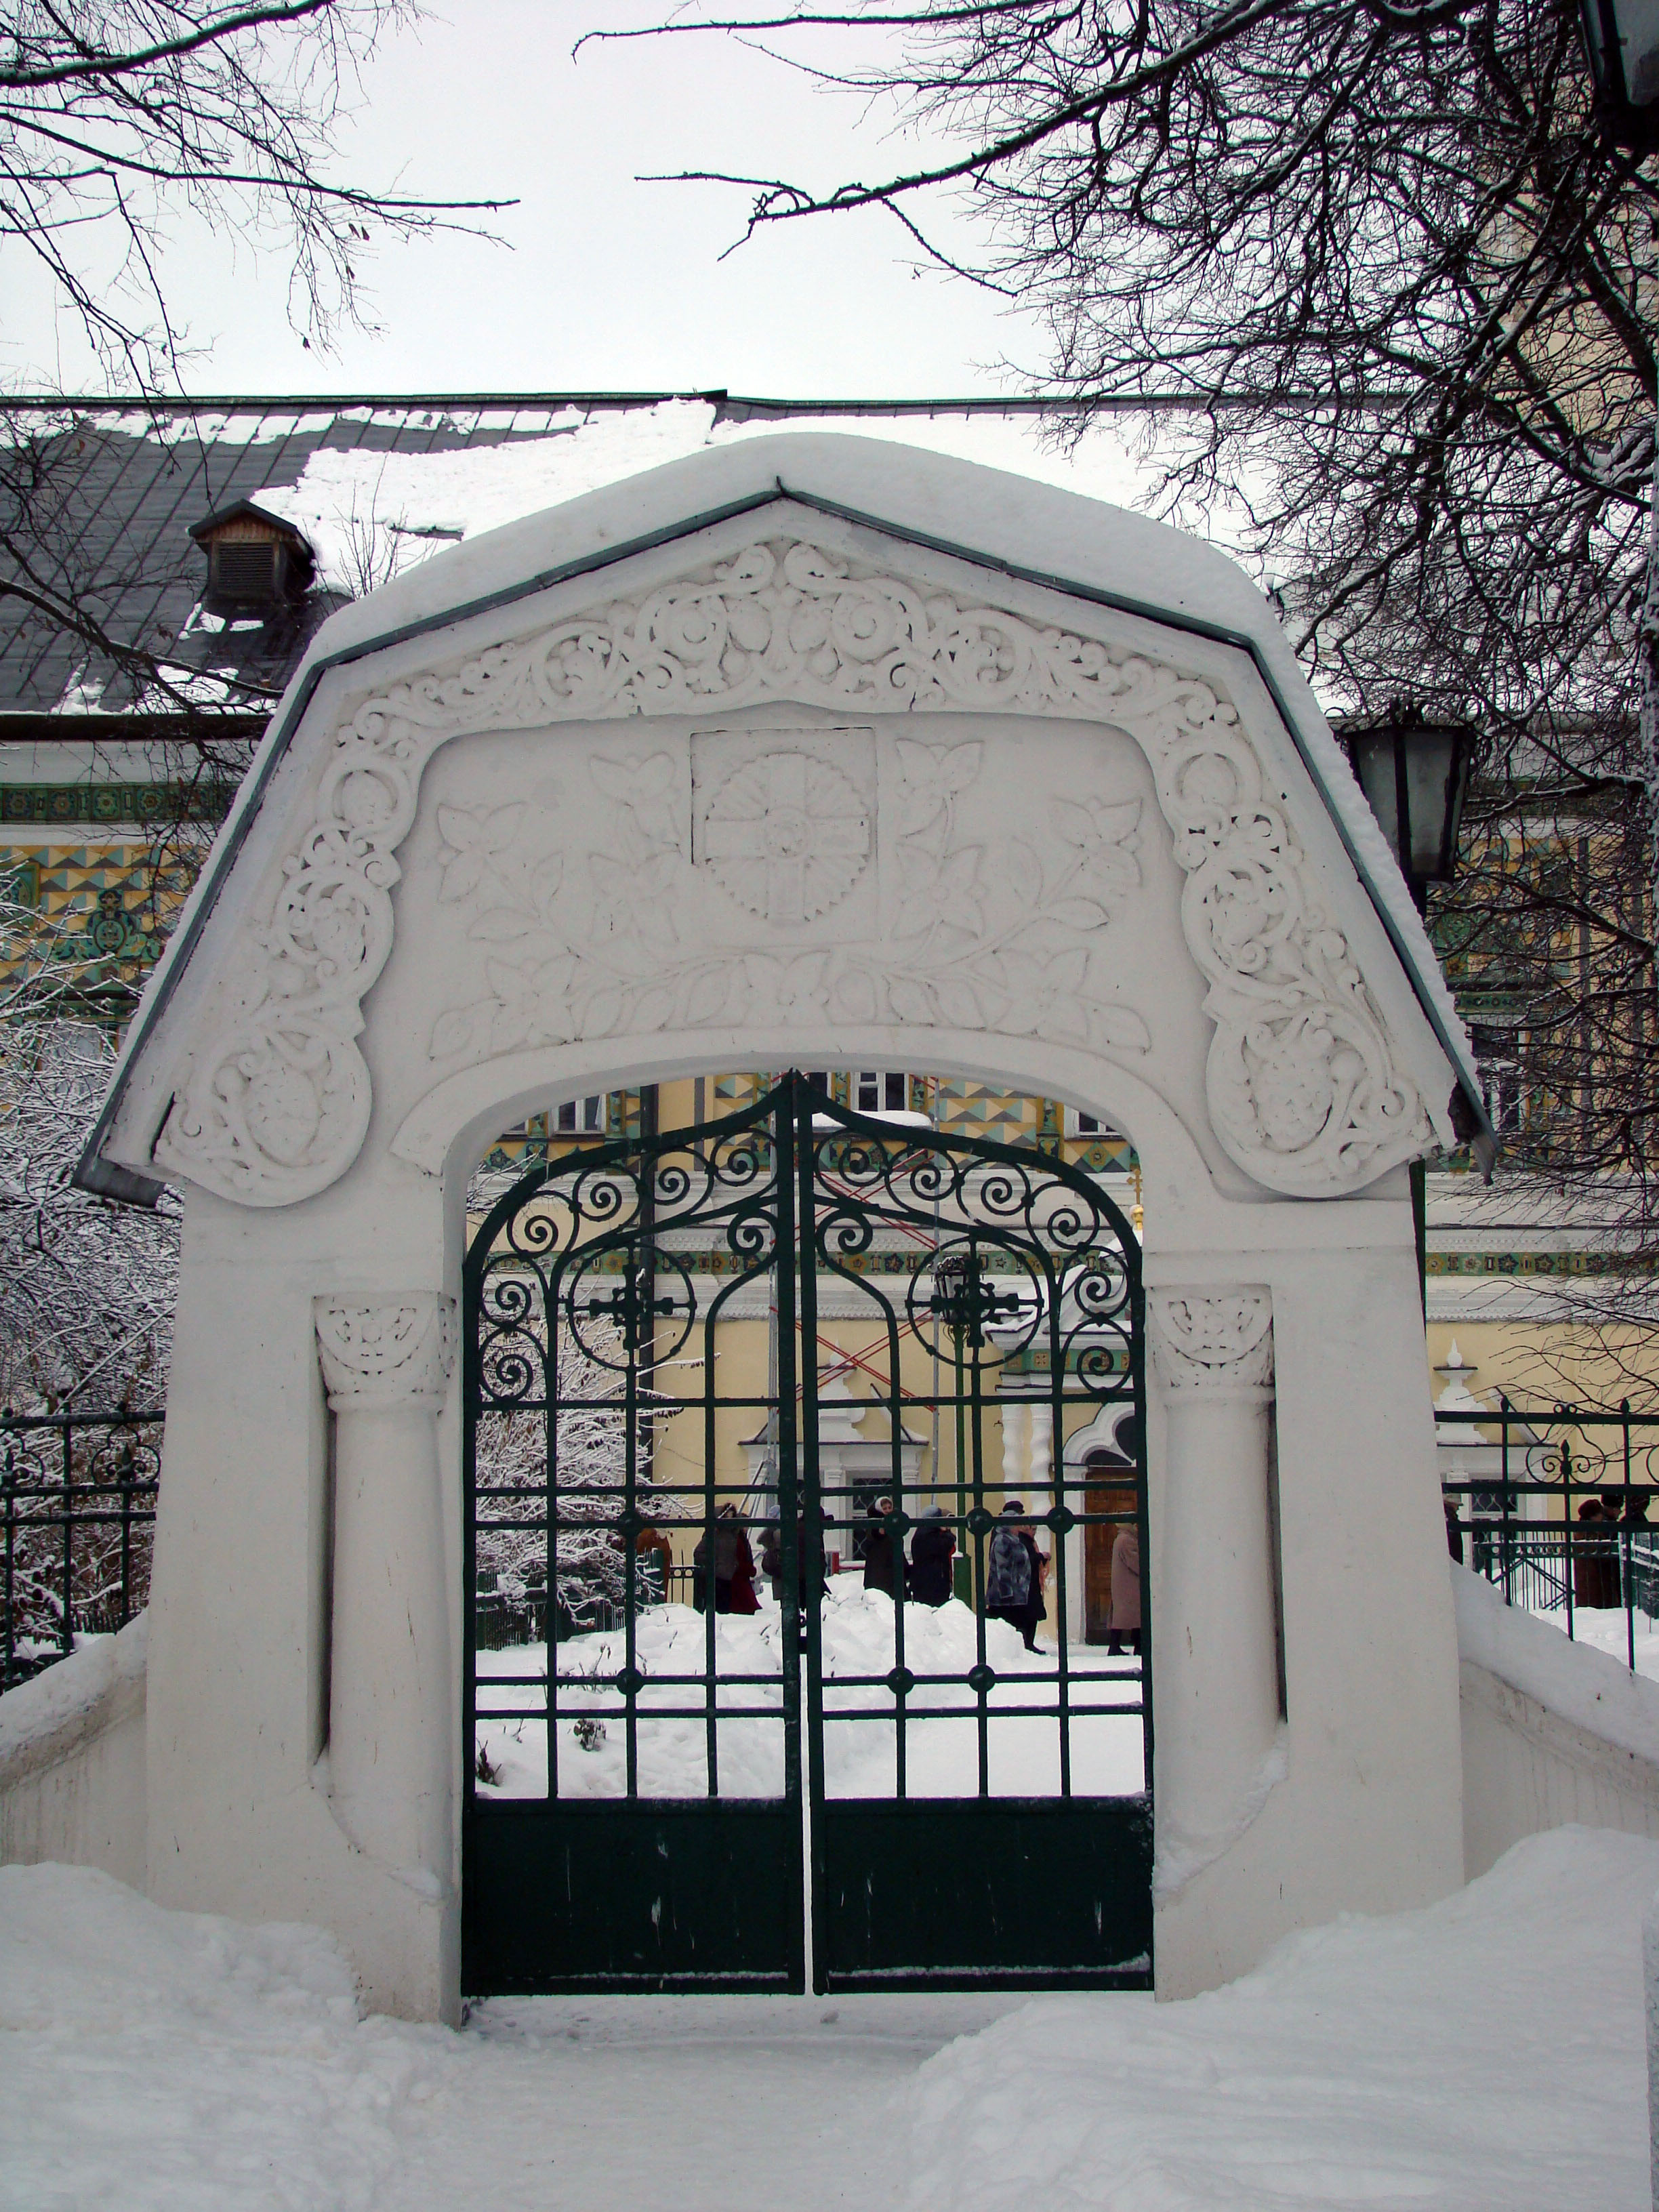
snow, winter, architecture, building, arch, chapel, place of worship, shrine, sony, russia, sergievposad, moscowregion, sergiyevposad, dsc, h9, dsch9